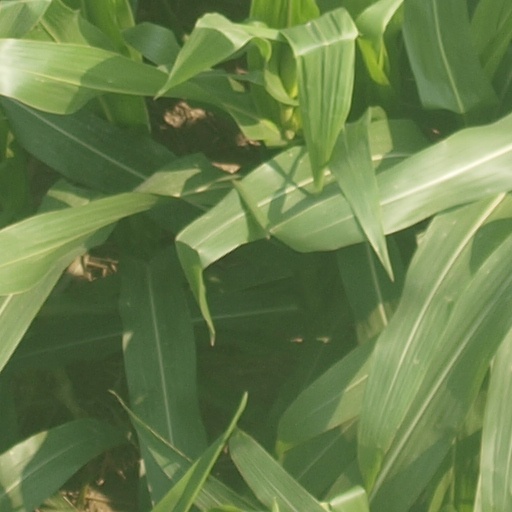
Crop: maize; corn